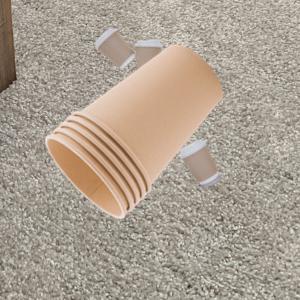
Label: cups